Battle of Berea

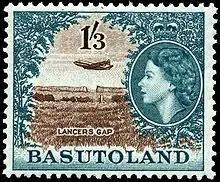
Lancers Gap as depicted on a British colonial stamp

The British had rounded up over 5,000 head of cattle along with numerous other animals. The Basuto thought their cause to be lost, Letsie urged his father to sue for peace, while others suggested a retreat to the Maloti Mountains. Cathcart likewise did not expect the Basuto to showcase such determined resistance. His force was short on ammunition and his soldiers were tired. A miscommunication between the major-general and his officers led to the failure of the British plan to conduct a general assault, with conflicting reports being issued as to the original plan of the operation. The decision was taken to fall back to the Caledon camp and resume the campaign at a later date. At midnight Moshoeshoe composed a letter to Cathcart which was translated into English by French missionary Eugène Casalis in which he pleaded for peace. He also ordered his troops to make no further attacks. The following morning, the Basuto found that the British had already departed from Berea, before the letter could be dispatched.